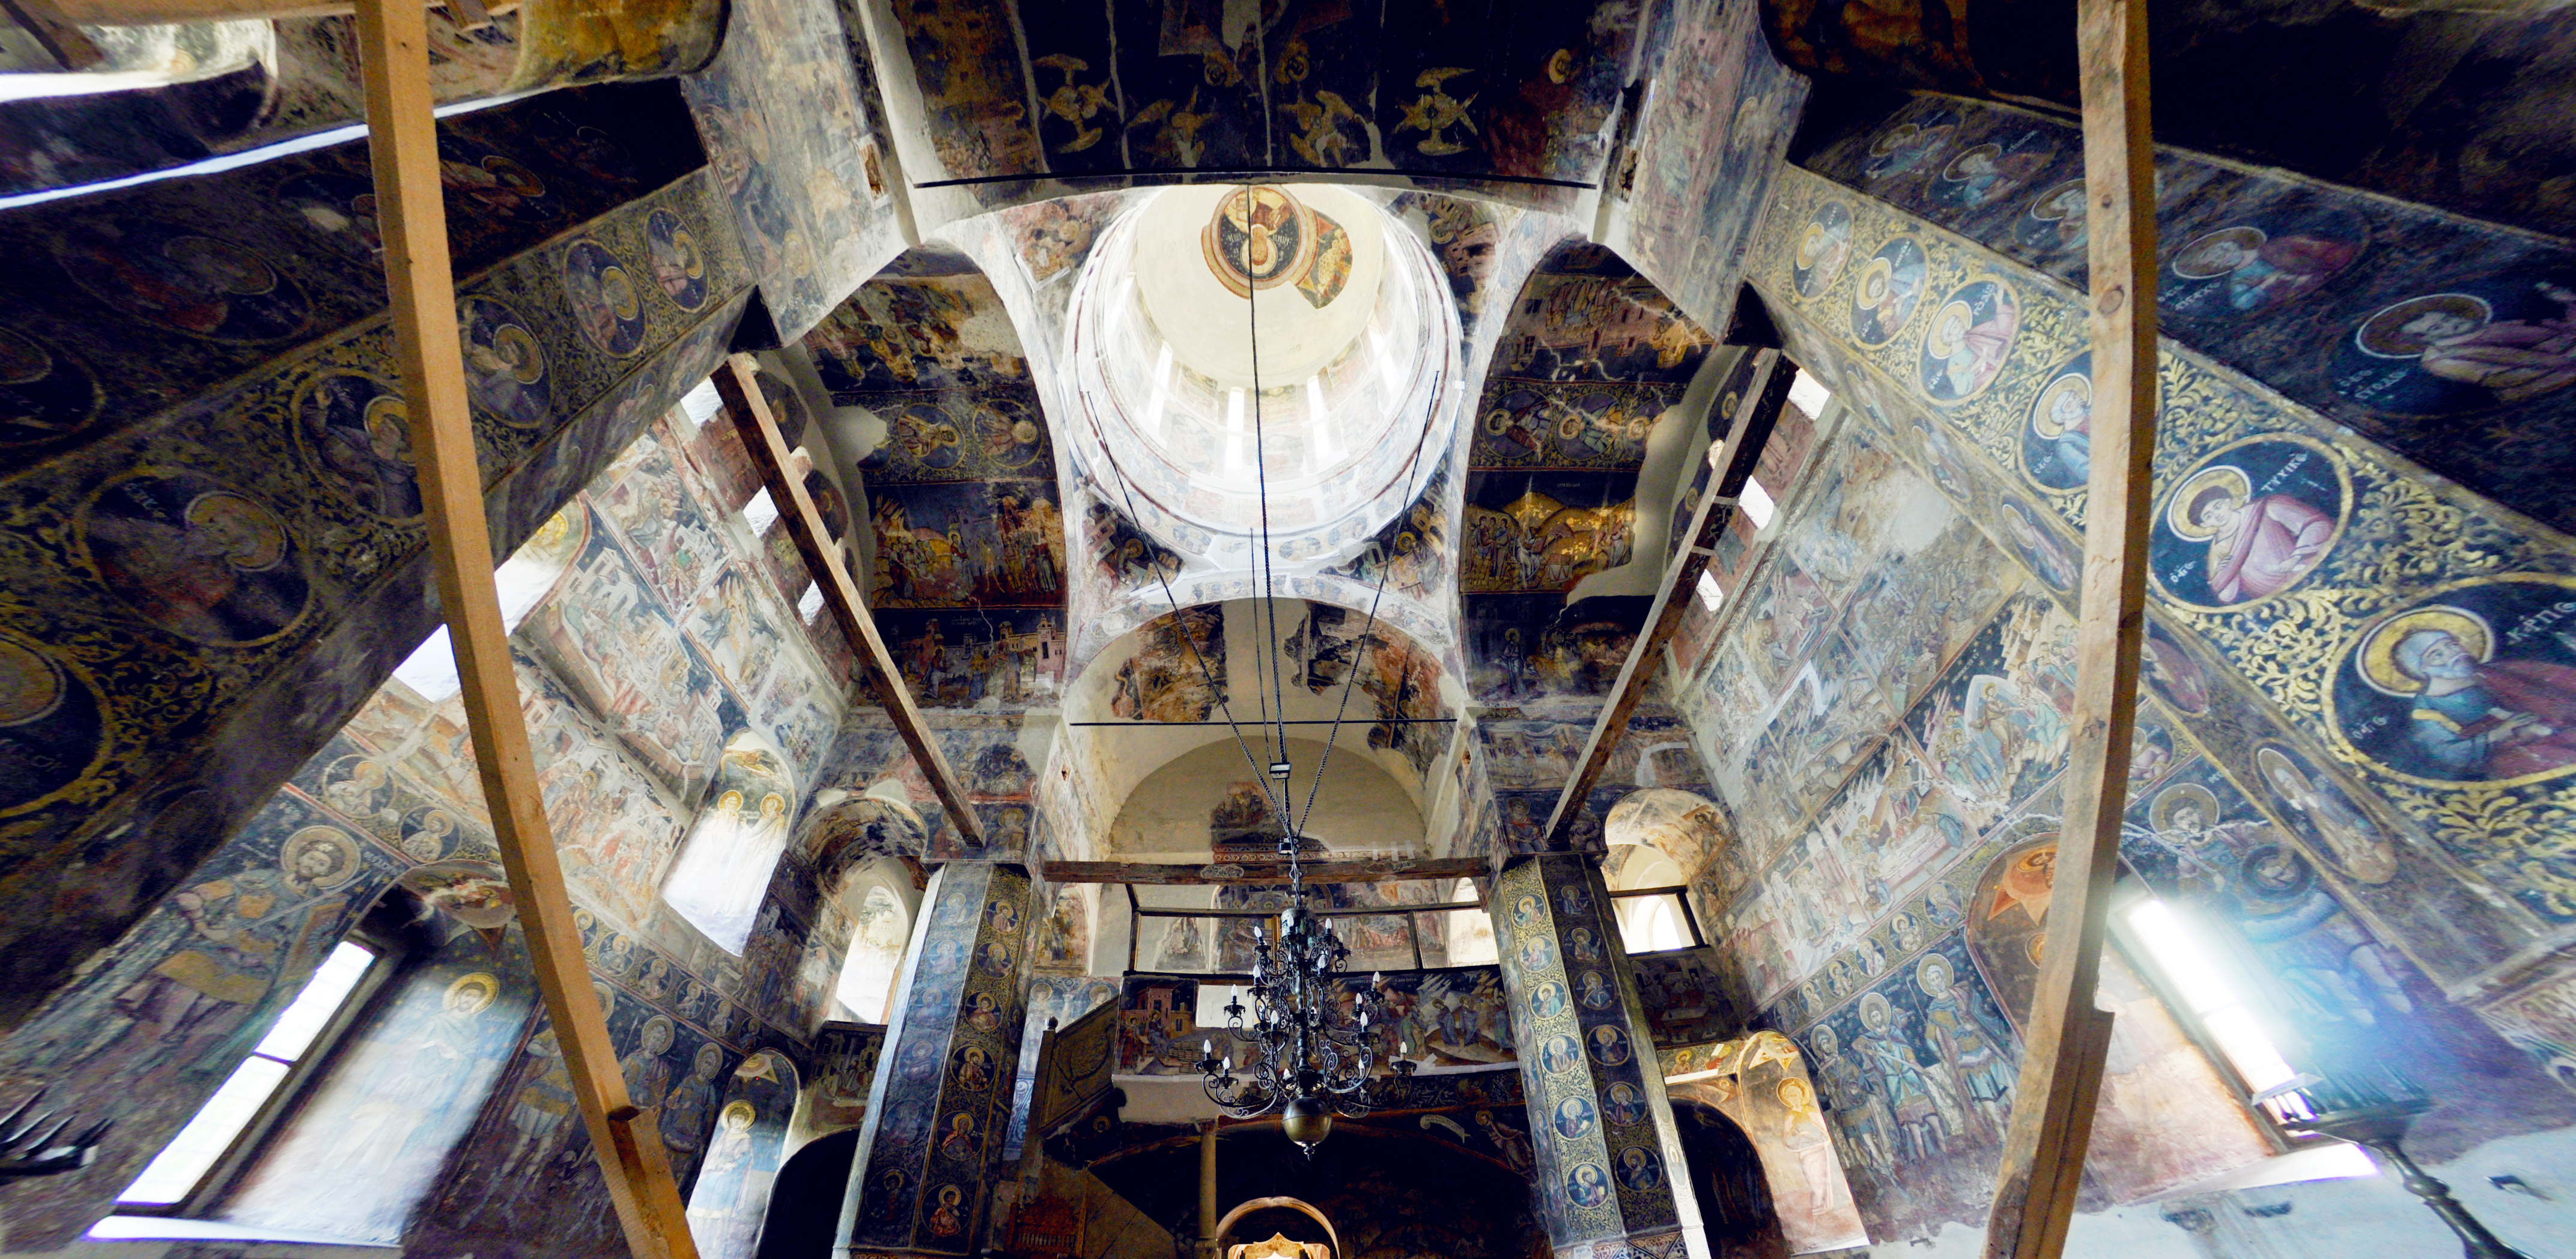
light, architecture, interior, window, old, greek, vehicle, church, cross, painting, art, iconography, mural, saint, plan, fisheye, history, court, pictura, orthodox, nave, vaulting, royal, eastern, tourist attraction, fresco, dome, murals, icon, romania, icons, restoration, bor, targoviste, biserica, arhitectura, wallachia, muntenia, tara, romaneasca, orthodoxy, lumina, naos, cruce, greaca, inscrisa, inscribed, iconografie, cupola, pendentives, pendentive, pandantiv, pandantivi, icoana, icoane, arta, ortodoxa, princely, curtea, domneasca, ortodox, fresca, frescoes, sfant, fereastra, istorie, lmidbiima1723707, restaurare, christpantocrator, pantokrator, eik n